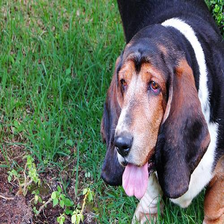
Species: dog
Breed: basset hound